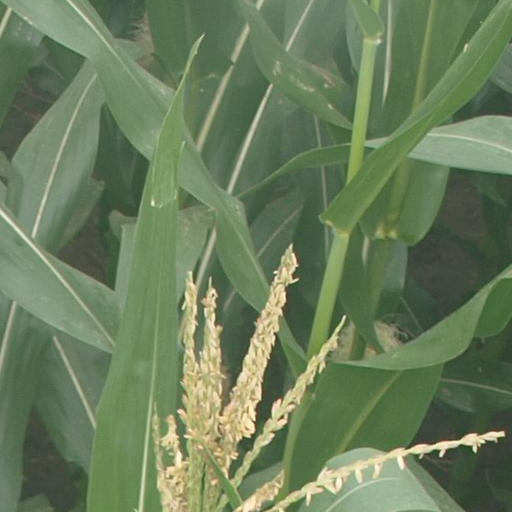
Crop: maize; corn